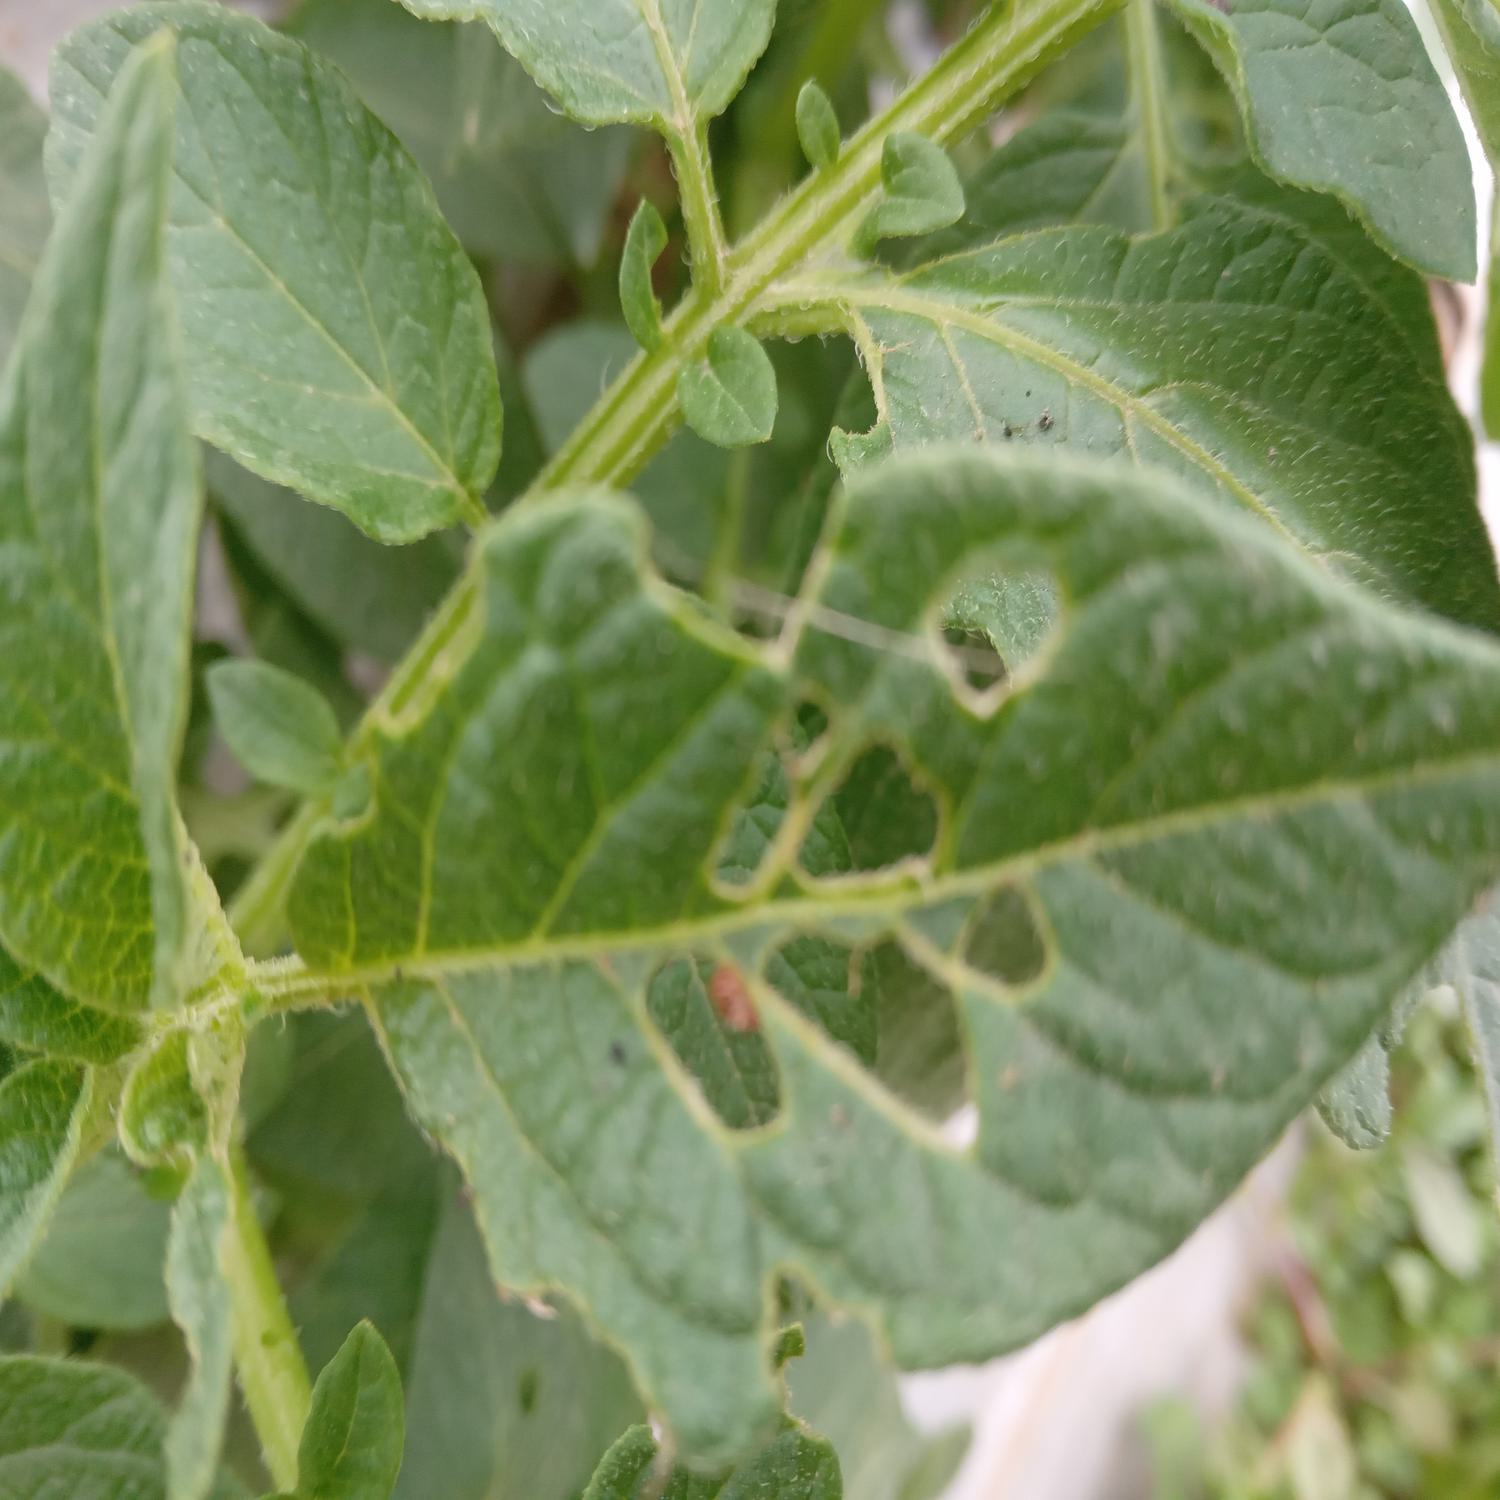
Label: Pest